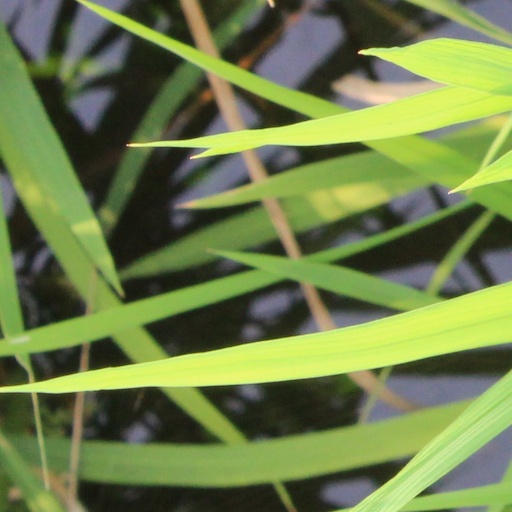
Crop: rice